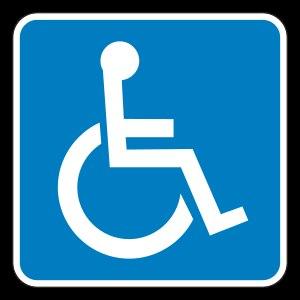
Un handicap physique est un trouble physique qui peut affecter la motricité. D'autres formes de handicap physique peuvent affecter les actes de la vie quotidienne, comme des maladies respiratoires ou l'épilepsie.